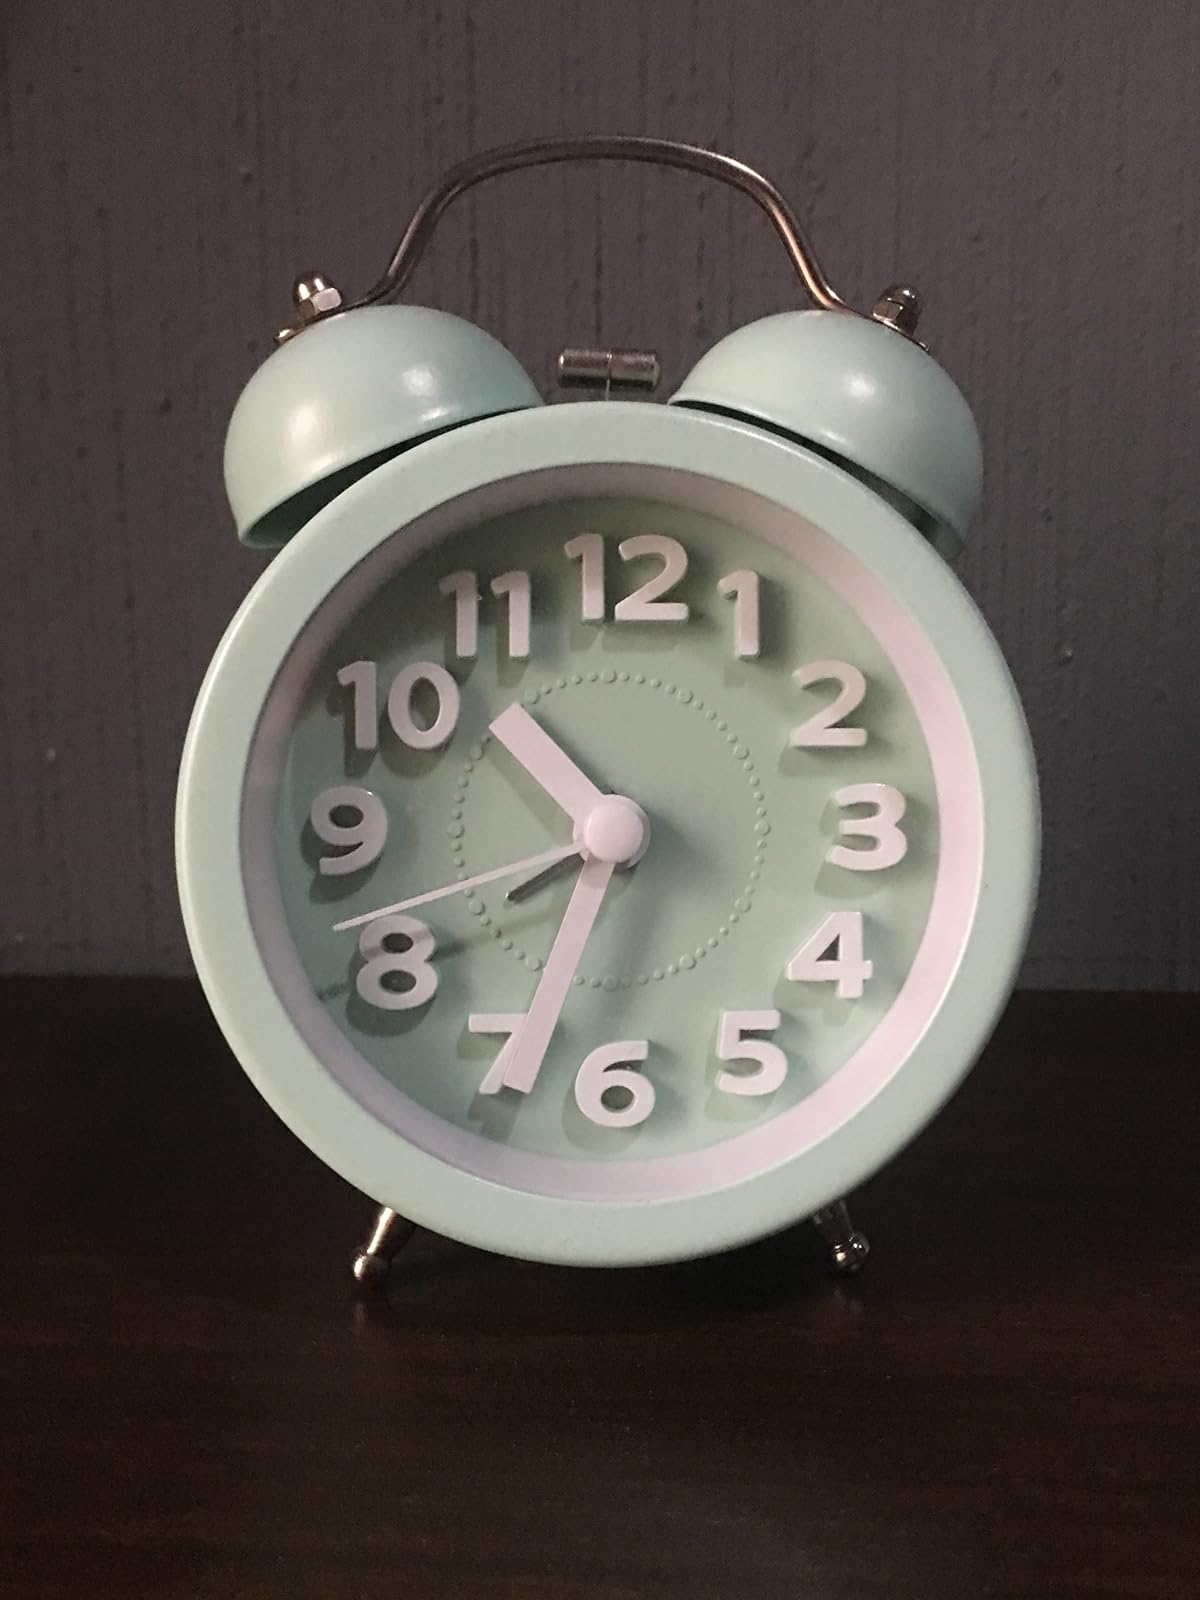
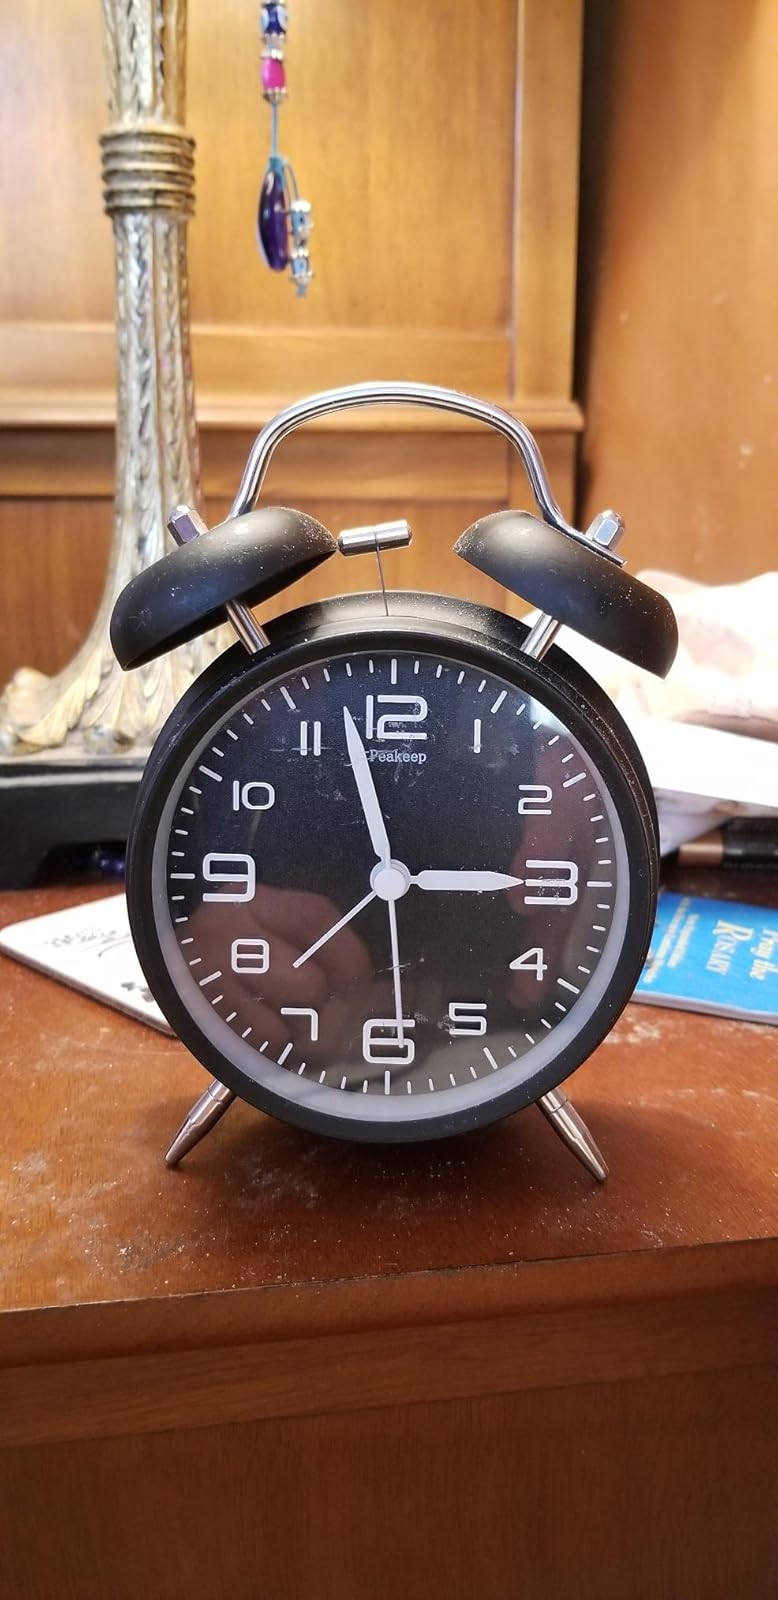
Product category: clock
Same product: no